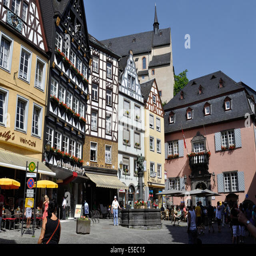
buildings line the market square , with its fountain